Łódź

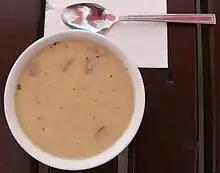
"Zalewajka" sour potato soup.

In medieval times, the town was governed by the burgomaster, who began his term as early as 1470. The first individual who held the title of